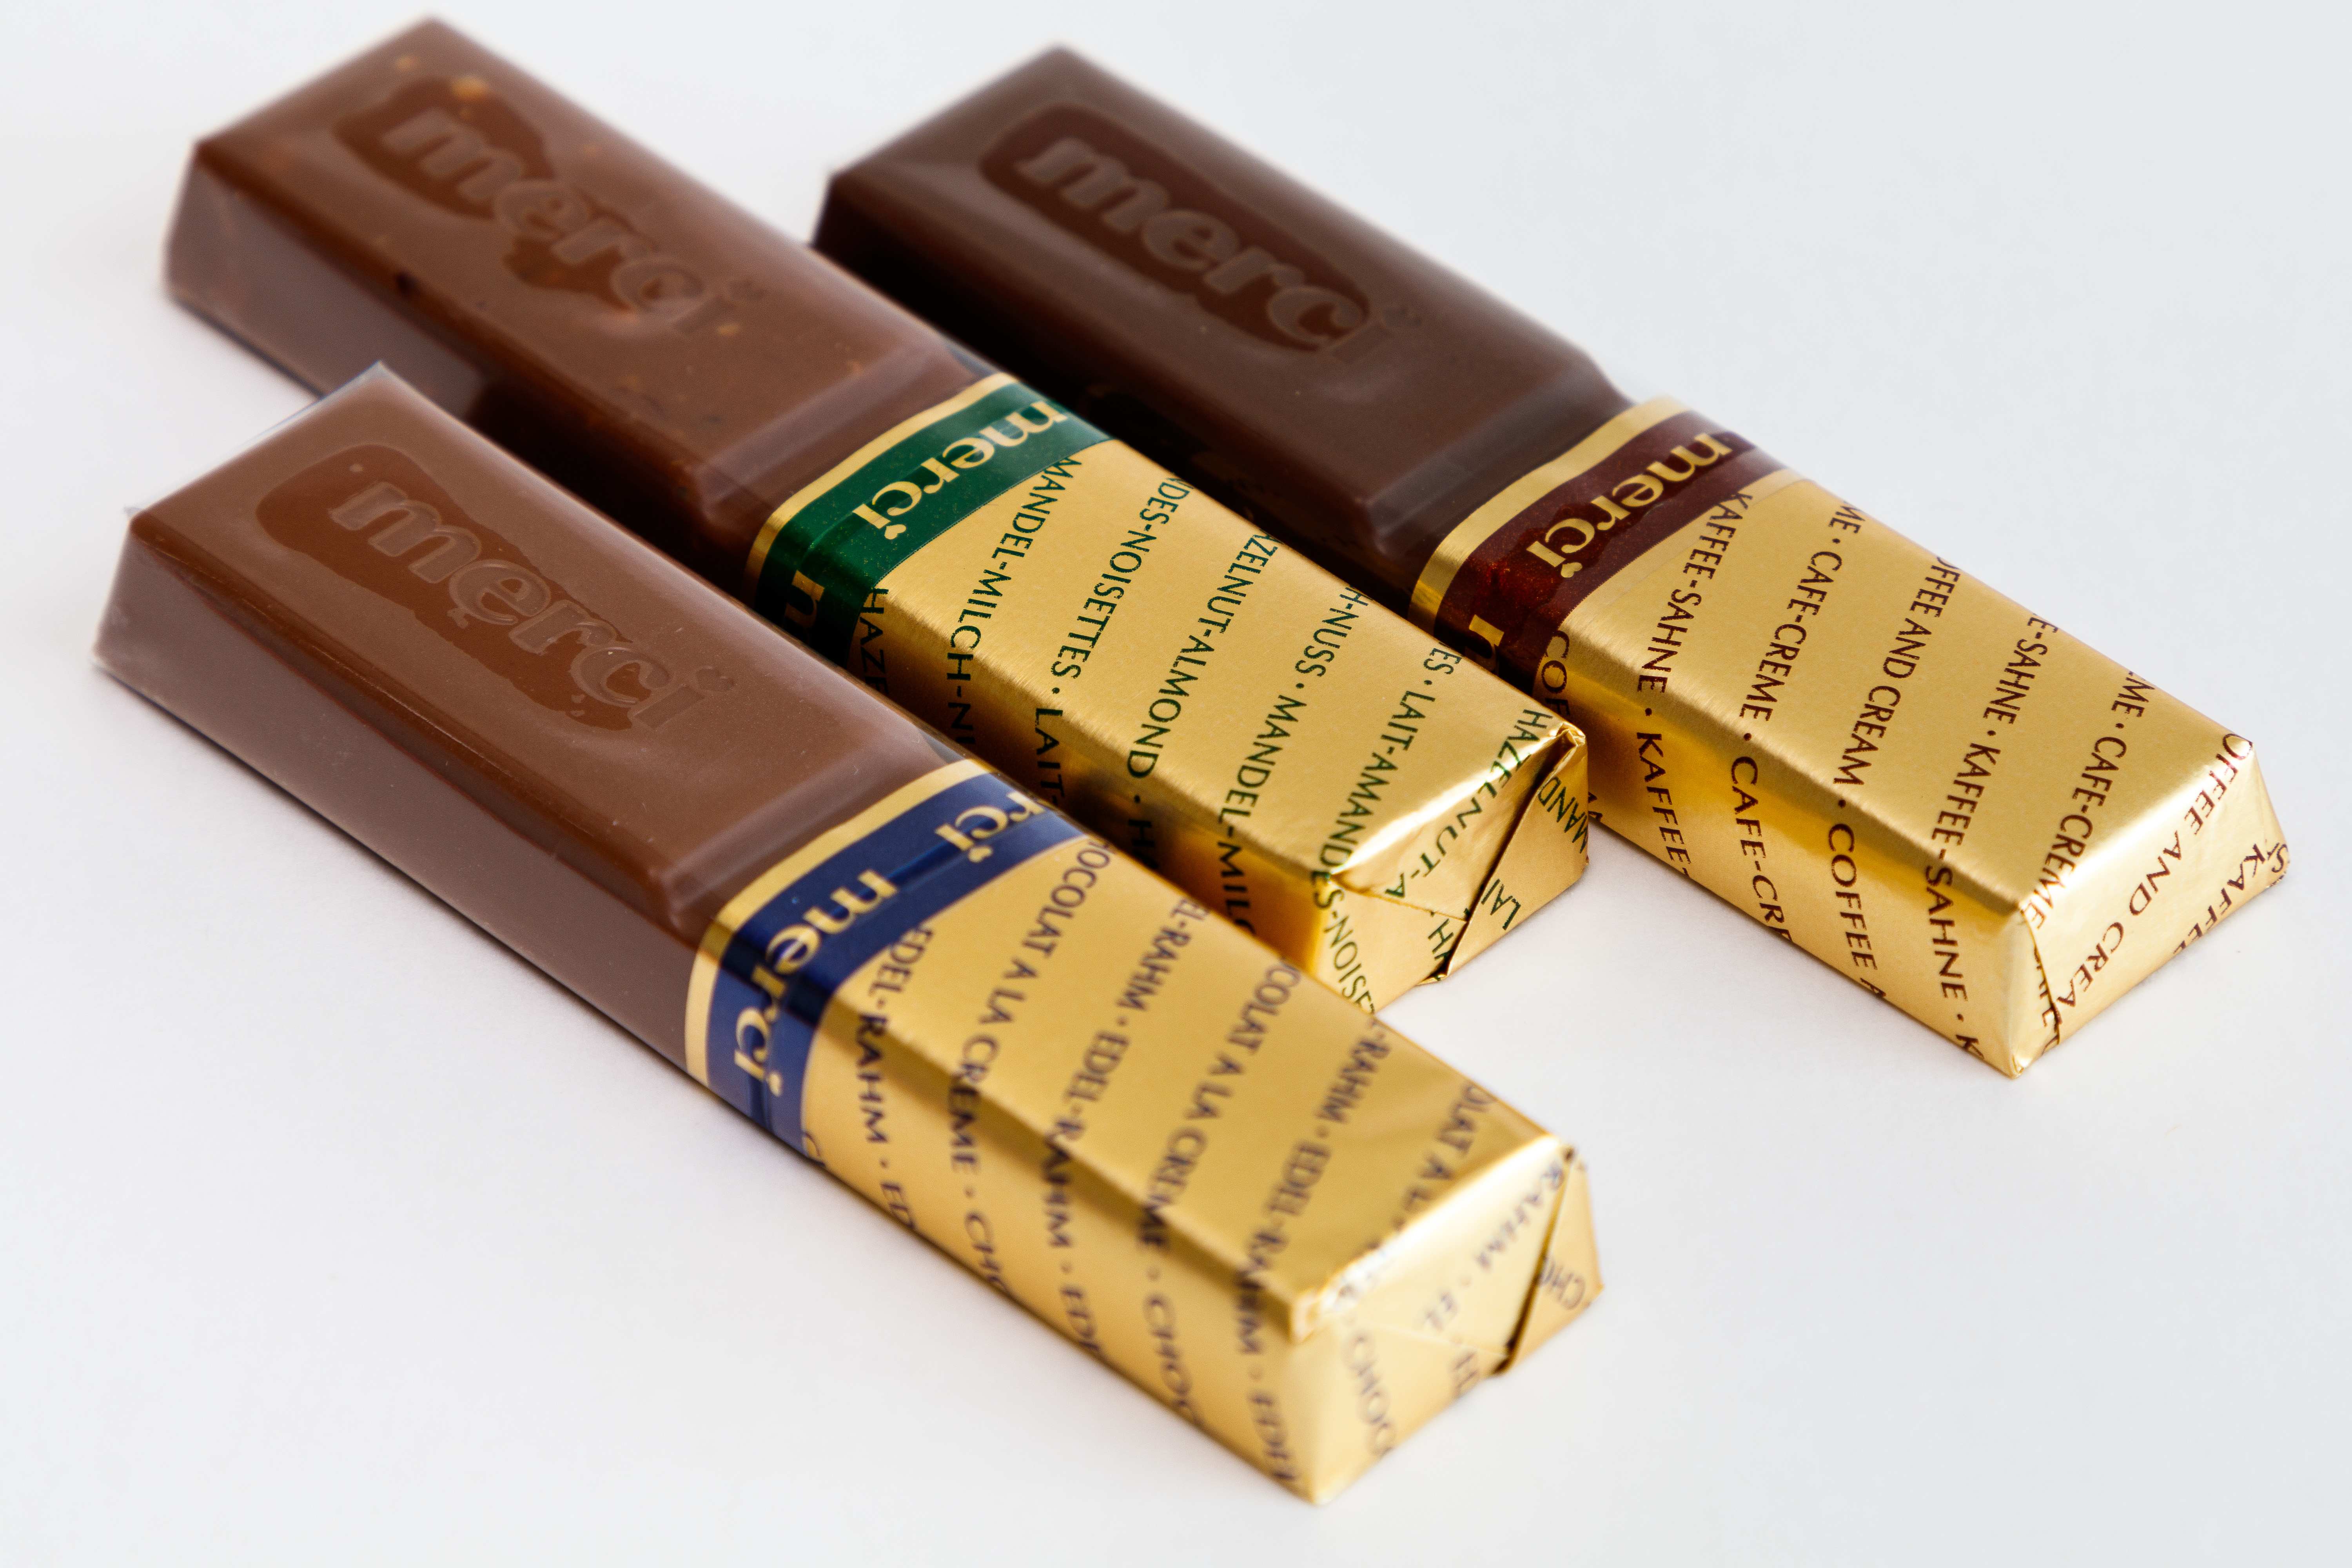
chocolates, chocolate, candy, dessert, cocoa, food, sweet, sweetness, confectionery, gift, packaging, gold, brown, ingredient, tan, rectangle, beige, Material property, chocolate bar, toffee